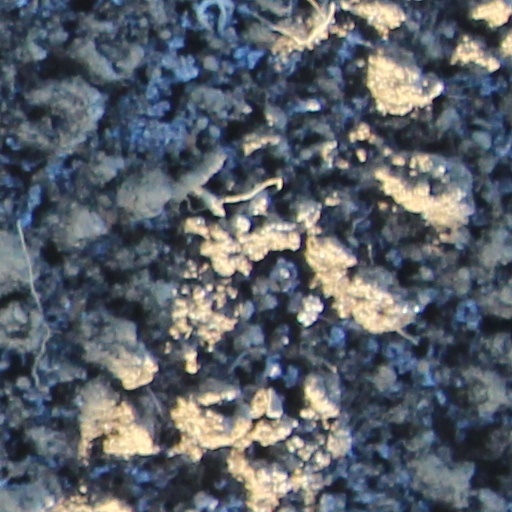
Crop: wheat